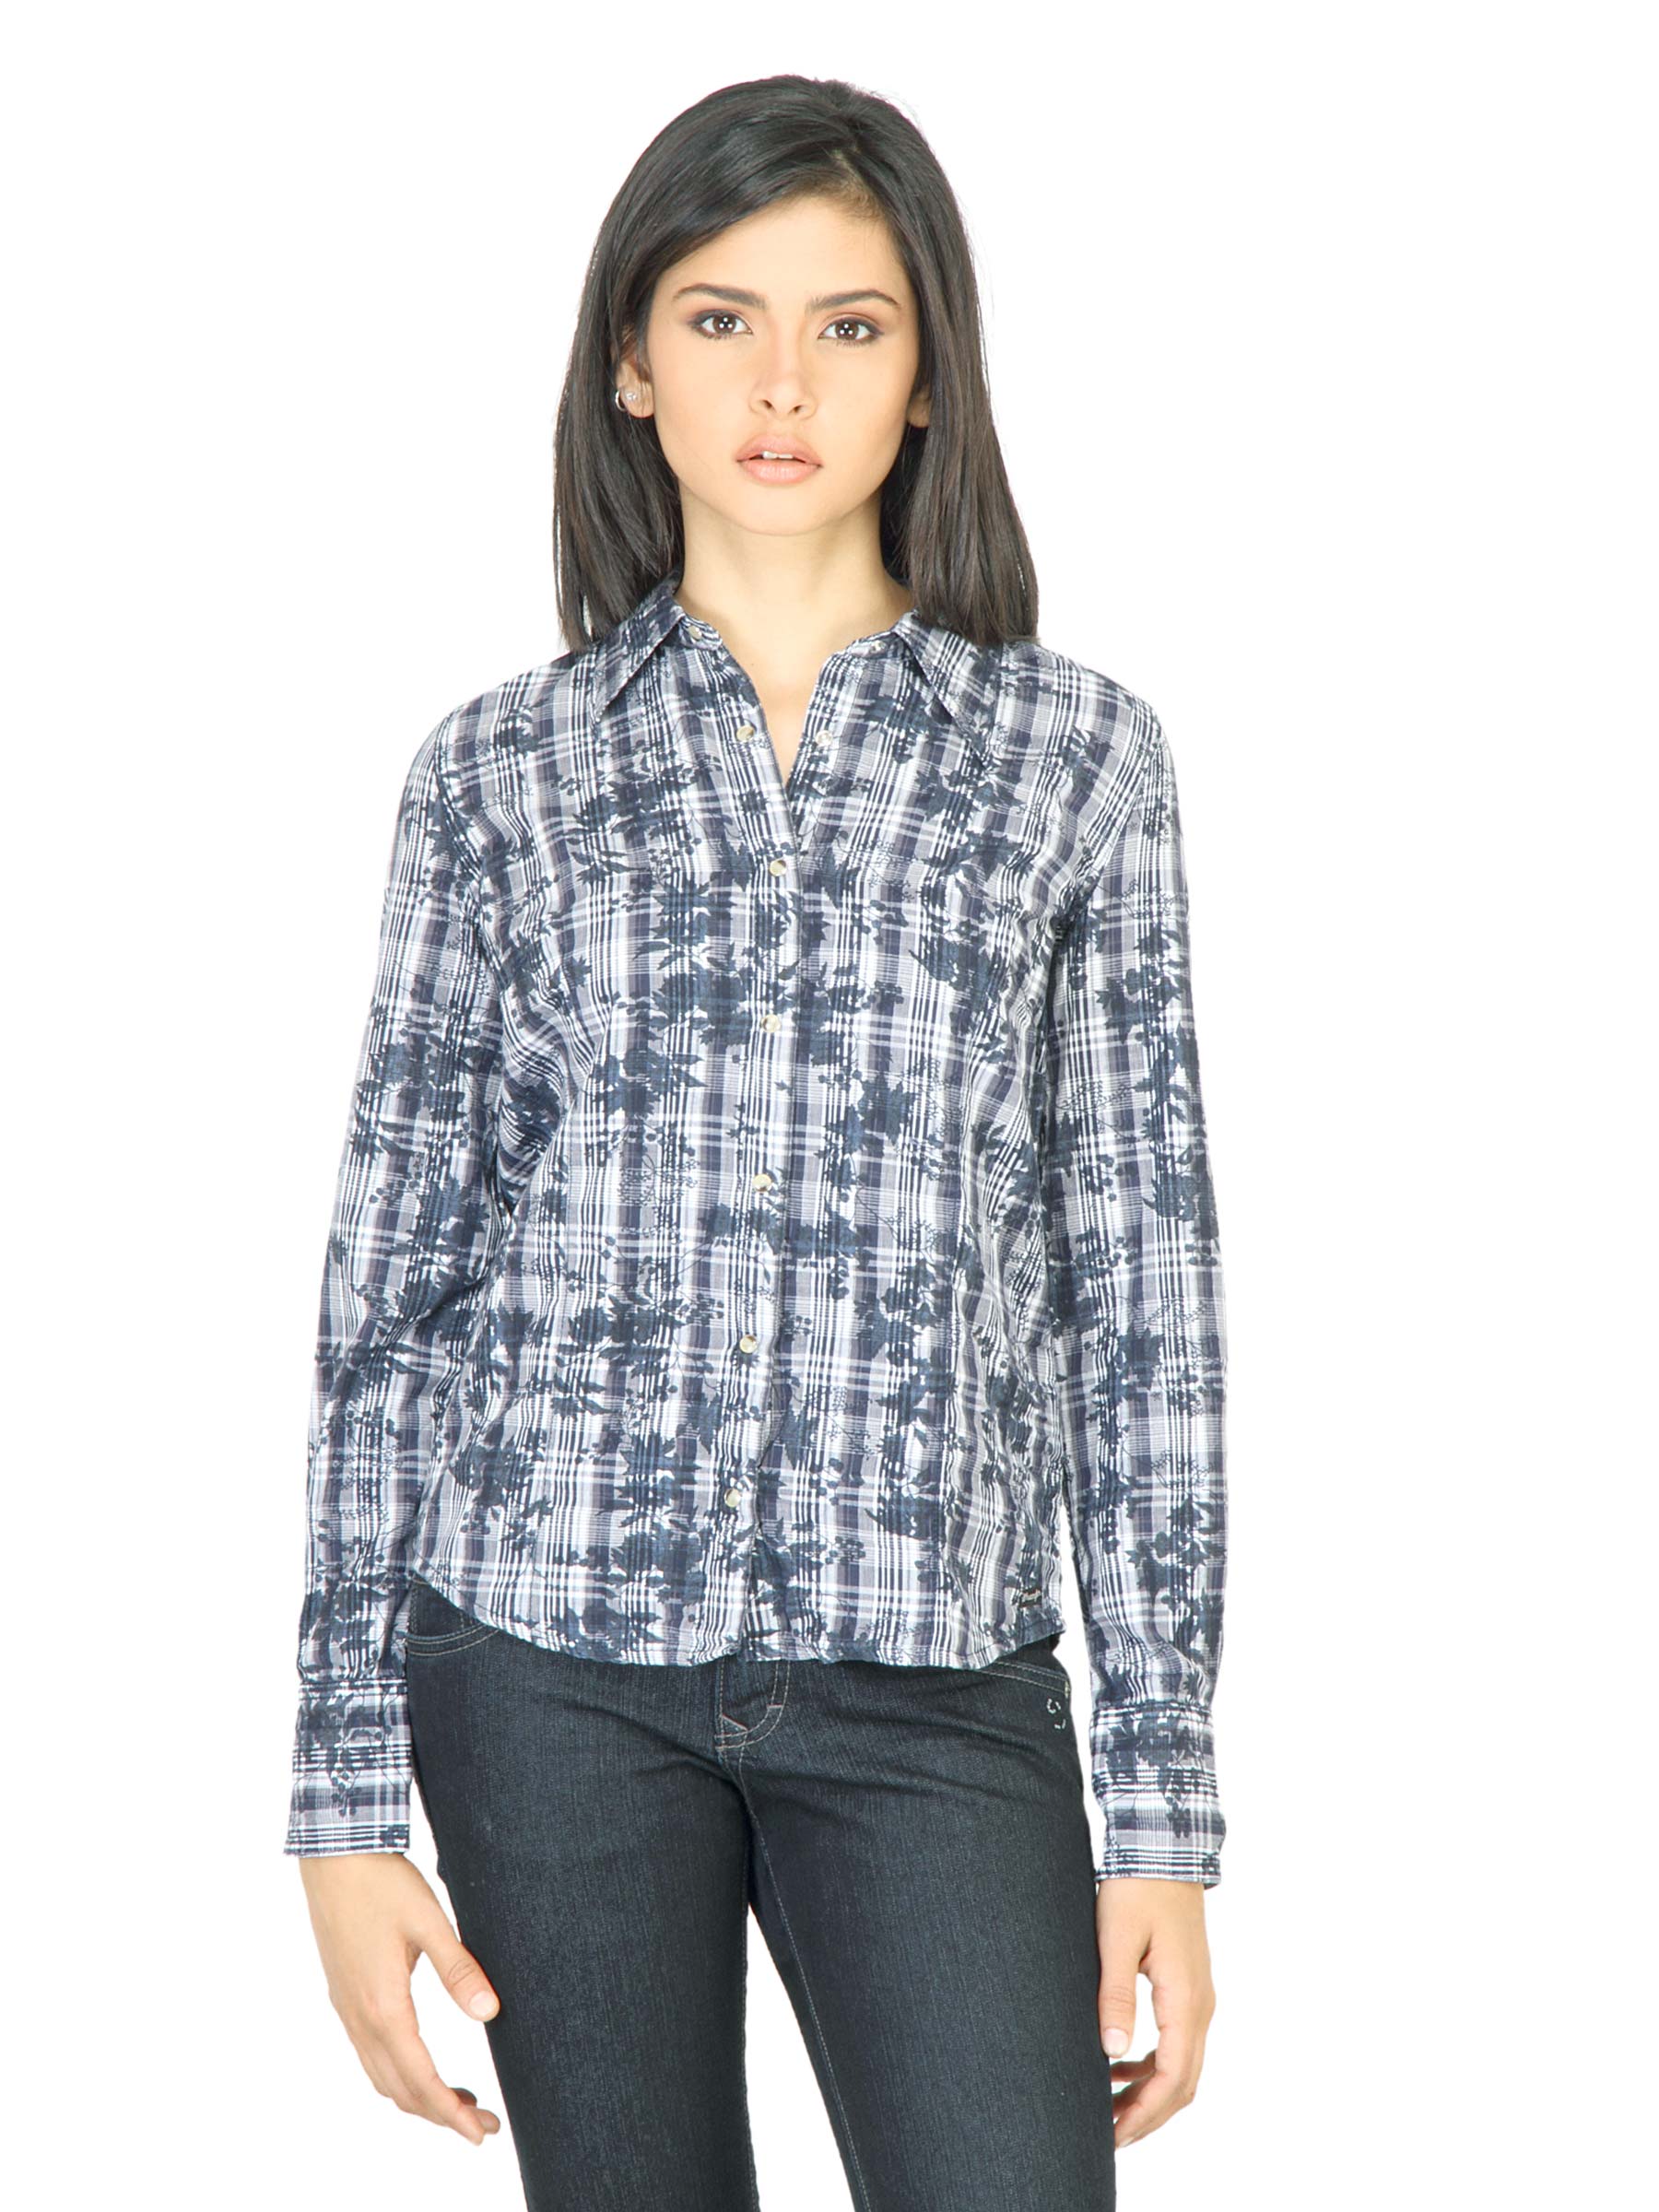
Wrangler Women Flower Navy Blue Shirt
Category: Apparel / Topwear / Shirts
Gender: Women
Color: Navy Blue
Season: Fall 2011
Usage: Casual